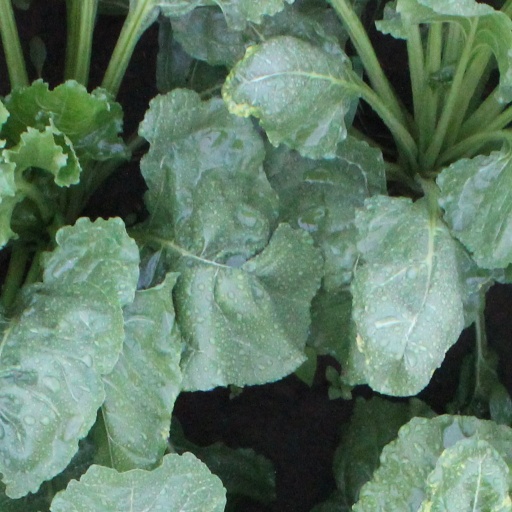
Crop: sugar beet